Answer in natural language. How many Paintings are visible in the scene? Choose between the following options: 5, 3, 4, 2 or 1
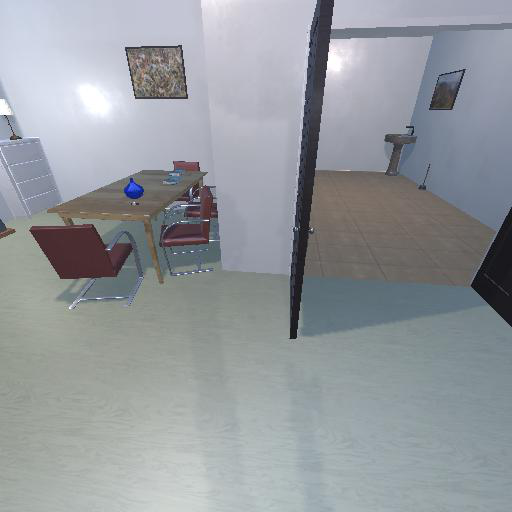
<answer>2</answer>